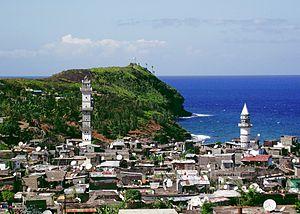
Vue partielle de la ville
Anjouan est une île de l'archipel des Comores située dans l'océan Indien, qui constitue un État fédéré de l'Union des Comores. Sa capitale est Mutsamudu et sa population est d'environ 327 382 habitants en 2017. Sa superficie est de 424 km².